Wesley Plattenburg House

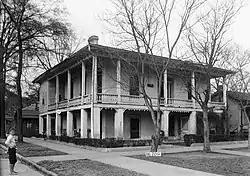
As recorded by the Historic American Buildings Survey in 1934

The Wesley Plattenburg House is a historic house in Selma, Alabama, United States. Featuring a unique combination of the Greek Revival and Italianate styles, it was completed in 1842 for Wesley Plattenburg. Plattenburg was born on April 13, 1803, in Anne Arundel County, Maryland. He had relocated to Selma and had assumed the occupation of tailor by 1829. He became a successful merchant and served on the city council of Selma for many years.